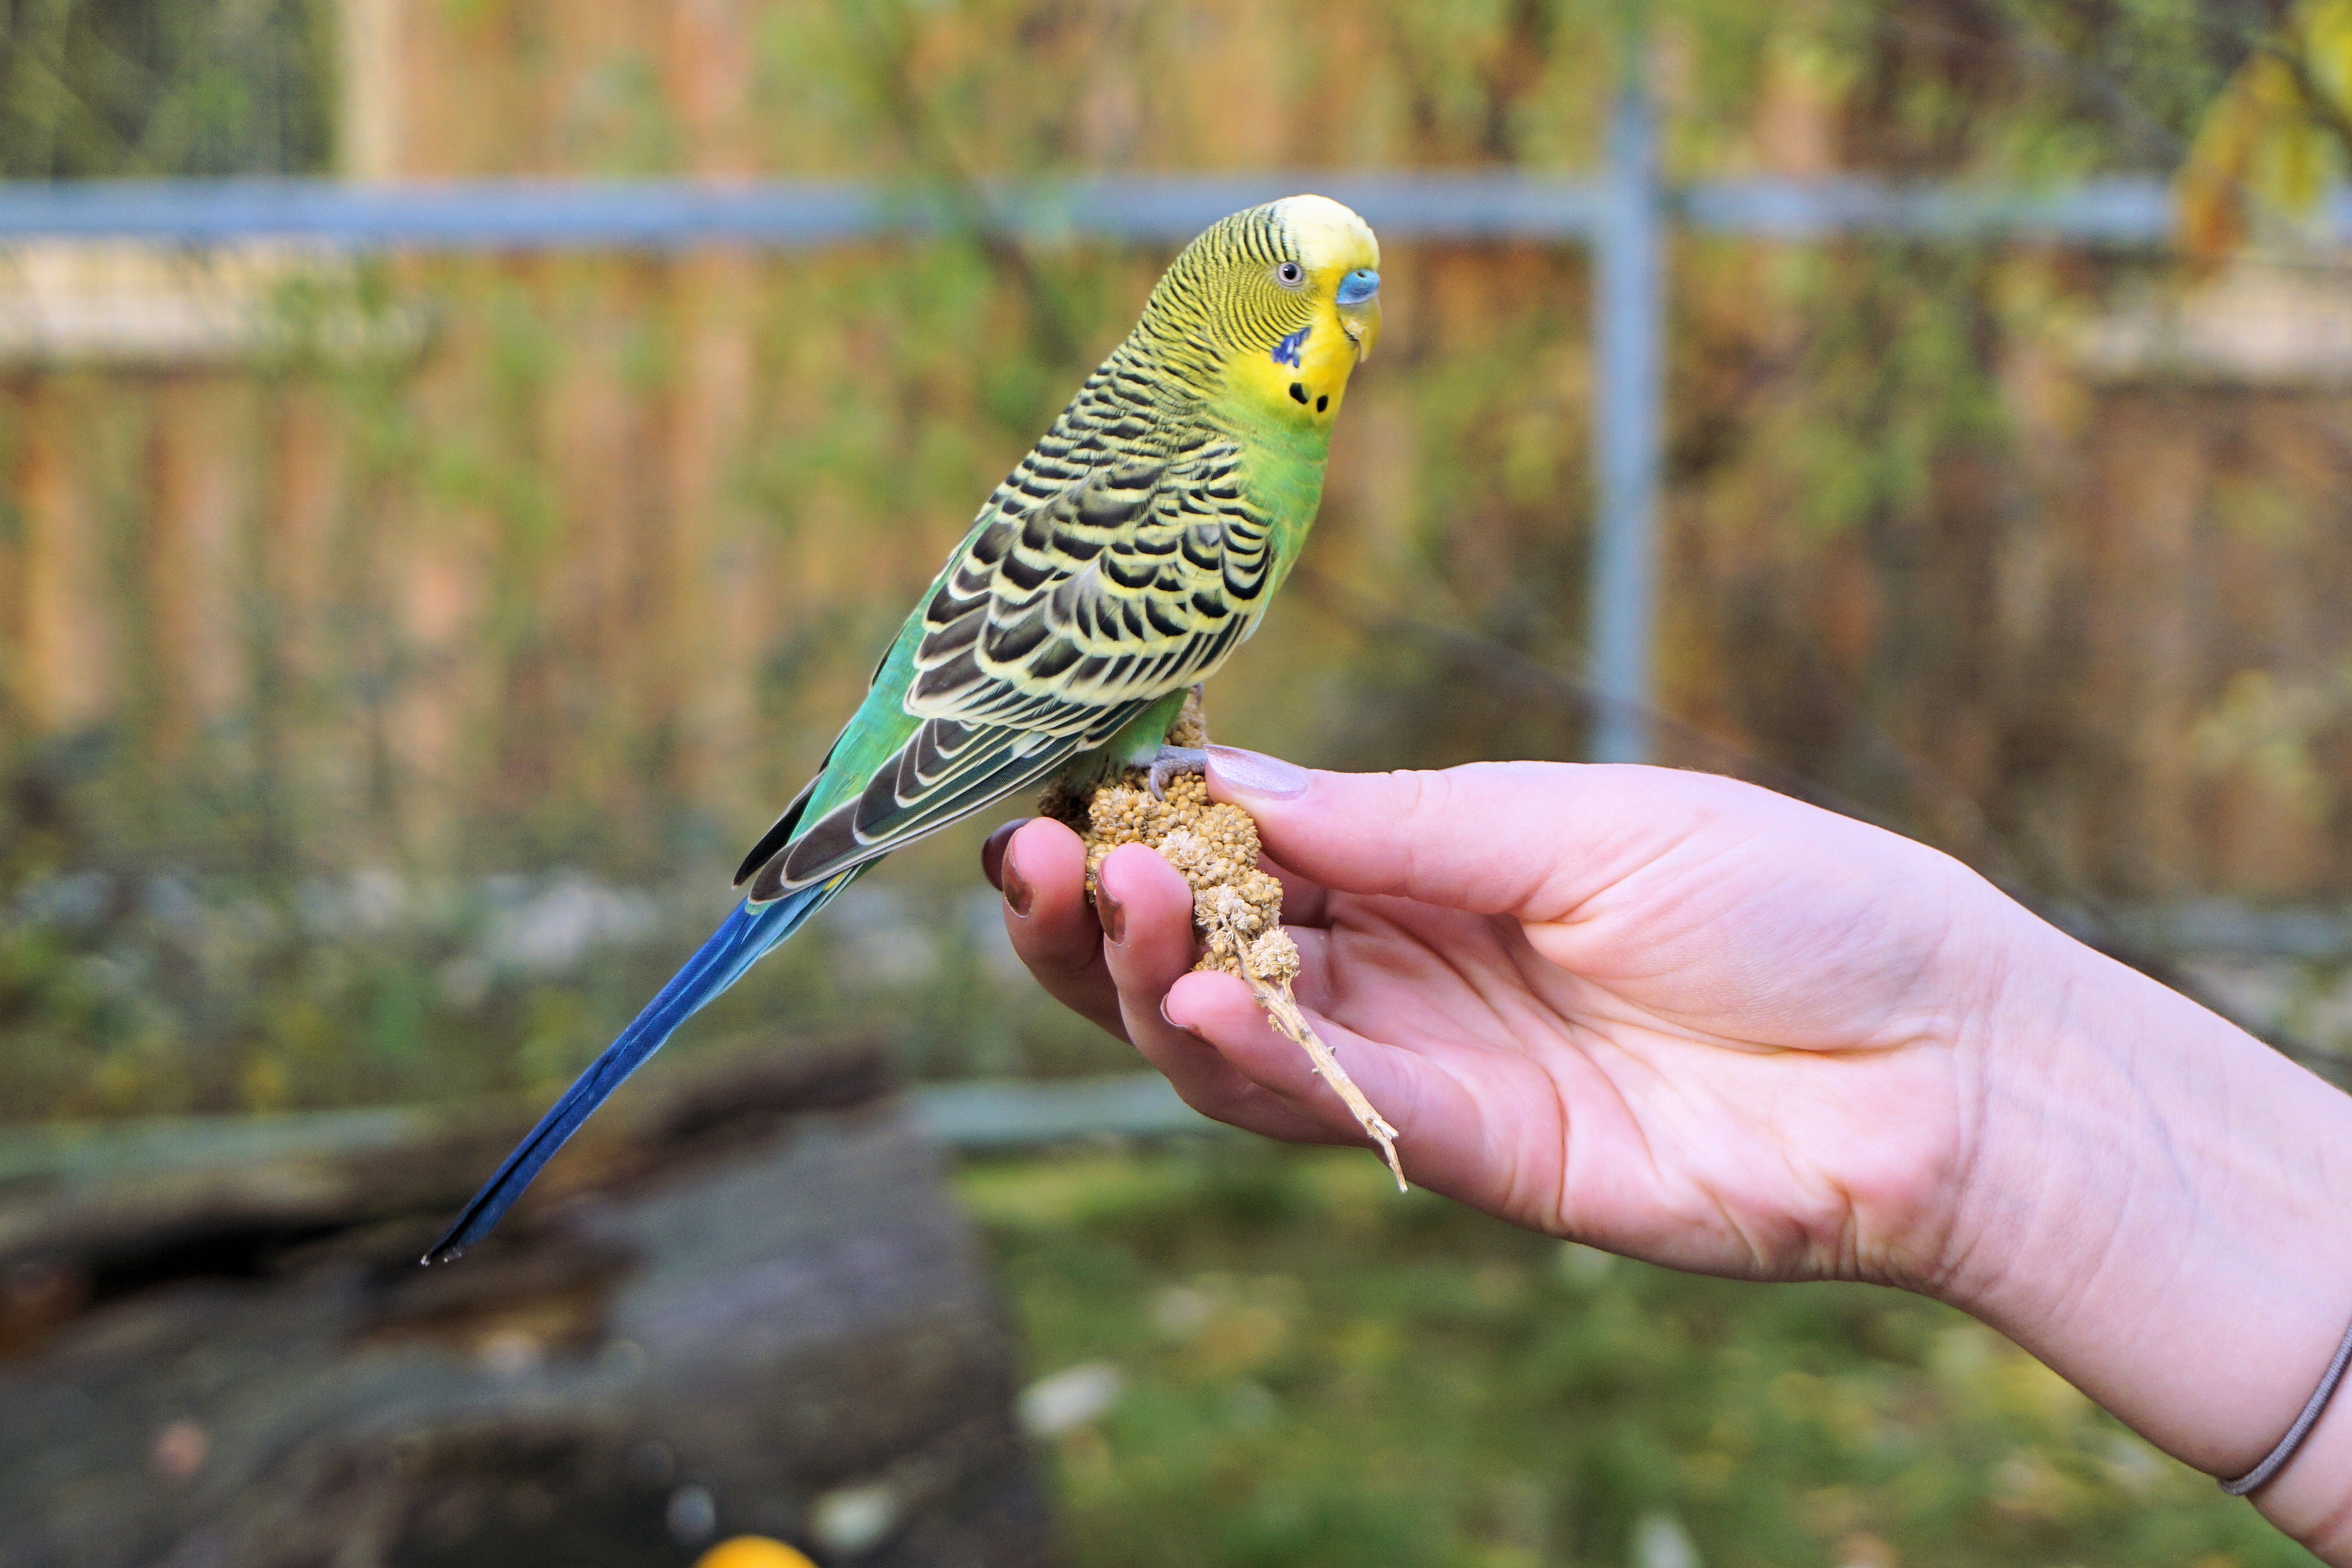
branch, bird, animal, cute, wildlife, feed, zoo, green, beak, color, colorful, feather, fauna, plumage, lorikeet, feeding, vertebrate, parrot, trust, parakeet, budgie, sababurg castle, zoo sababurg, small bird, trustful, budgerigar on the hand, common pet parakeet